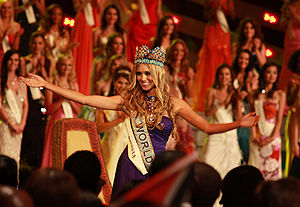
Miss Rusland / Vinderer før Anden verdenskrig
Miss World 2008: Xenia Sukhinova fra Rusland
Miss Rusland er en national russisk skønhedskonkurrence for ugifte kvinder. Konkurrencen har været afholdt siden 1927, under forskellige navne og med nogle afbrud.